Novgorodsky District

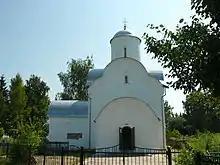
The Assumption Church in Volotovo

For a long time, between the 9th and the 15th centuries, Novgorod was one of the leading political and cultural centers of Rus', and the Volkhov River, which connects Novgorod to the Baltic Sea, was the key part of the trade route from the Varangians to the Greeks. This is why the surroundings of Veliky Novgorod and the banks of the Volkhov contain a large amount of historical, architectural, and archeological monuments, many of which were created in the Middle Ages. Some of these monuments have been included in the World Heritage list as a part of the site of Historic Monuments of Novgorod and Surroundings. In particular, the Saint Nicholas Church on Lipno Island (1292), the Nereditsa Church (1198), and the ruins of the Annunciation Church in Gorodishche (12th century) are all located within the district. Two more Middle-Age monuments, the Transfiguration Church in Kovalyovo and the Assumption Church in Volotovo, were destroyed during World War II and subsequently restored. Both contained Novgorodian frescoes of the 13th–14th centuries; the frescoes were partially restored as well. The Rurik hillfort, next to the Nereditsa Church, is an archeological site which was presumably an old location of the city of Novgorod. A number of old monasteries around Novgorod include the Khutyn Monastery (founded in the 13th century), the Derevyanitsky Monastery (1335), the Nikolo-Vyazhishchsky Monastery, and the Klopsky Monastery.